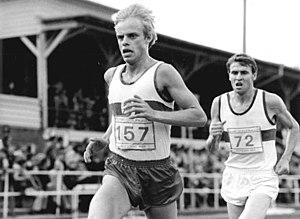
Werner Schildhauer, né le 5 juin 1959 à Dessau-Roßlau, est un athlète est-allemand, coureur de demi-fond et de fond.